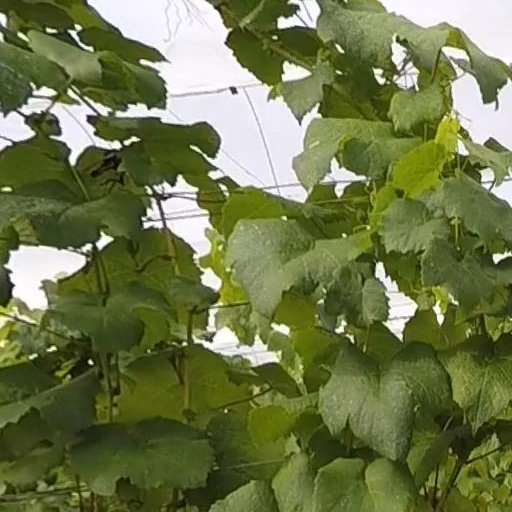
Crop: grape